Centre of Tallahassee

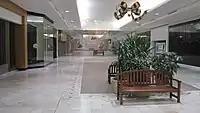
The former Dillard's wing in Tallahassee Mall in Tallahassee, Florida in 2011. The former big box store is now being refitted as a home for a branch campus of a local charter school.

The Centre of Tallahassee, formerly Tallahassee Mall, is a local semi-enclosed mixed-use shopping, entertainment, and work office complex (formerly a fully enclosed regional shopping mall) located at the intersection of North Monroe Street and John Knox Road in Tallahassee, Florida. Since the official close of the faltering Northwood Mall in 1986 (and subsequent repurposing as a strip mall-styled office complex), The Tallahassee Mall became the older of two surviving enclosed malls in the Tallahassee area, the other being Governor's Square.